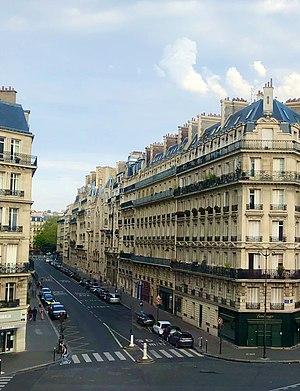
Rue Ampère Paris 17ème arrondissement , vue de la place d'Israël
La rue Ampère est une voie publique du 17ᵉ arrondissement de Paris, située dans le quartier de la plaine Monceau. Dans sa partie supérieure, la rue présente une série remarquable d'hôtels particuliers construits dans les années 1880 dans le style éclectique alors en vogue, souvent dotés d'ateliers d'artiste. Un nombre considérable de peintres académiques y ont élu domicile à la fin du XIXème siècle.